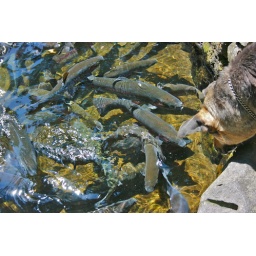
A dog is interested in the rainbow trout at the fish hatchery in Cascade Locks